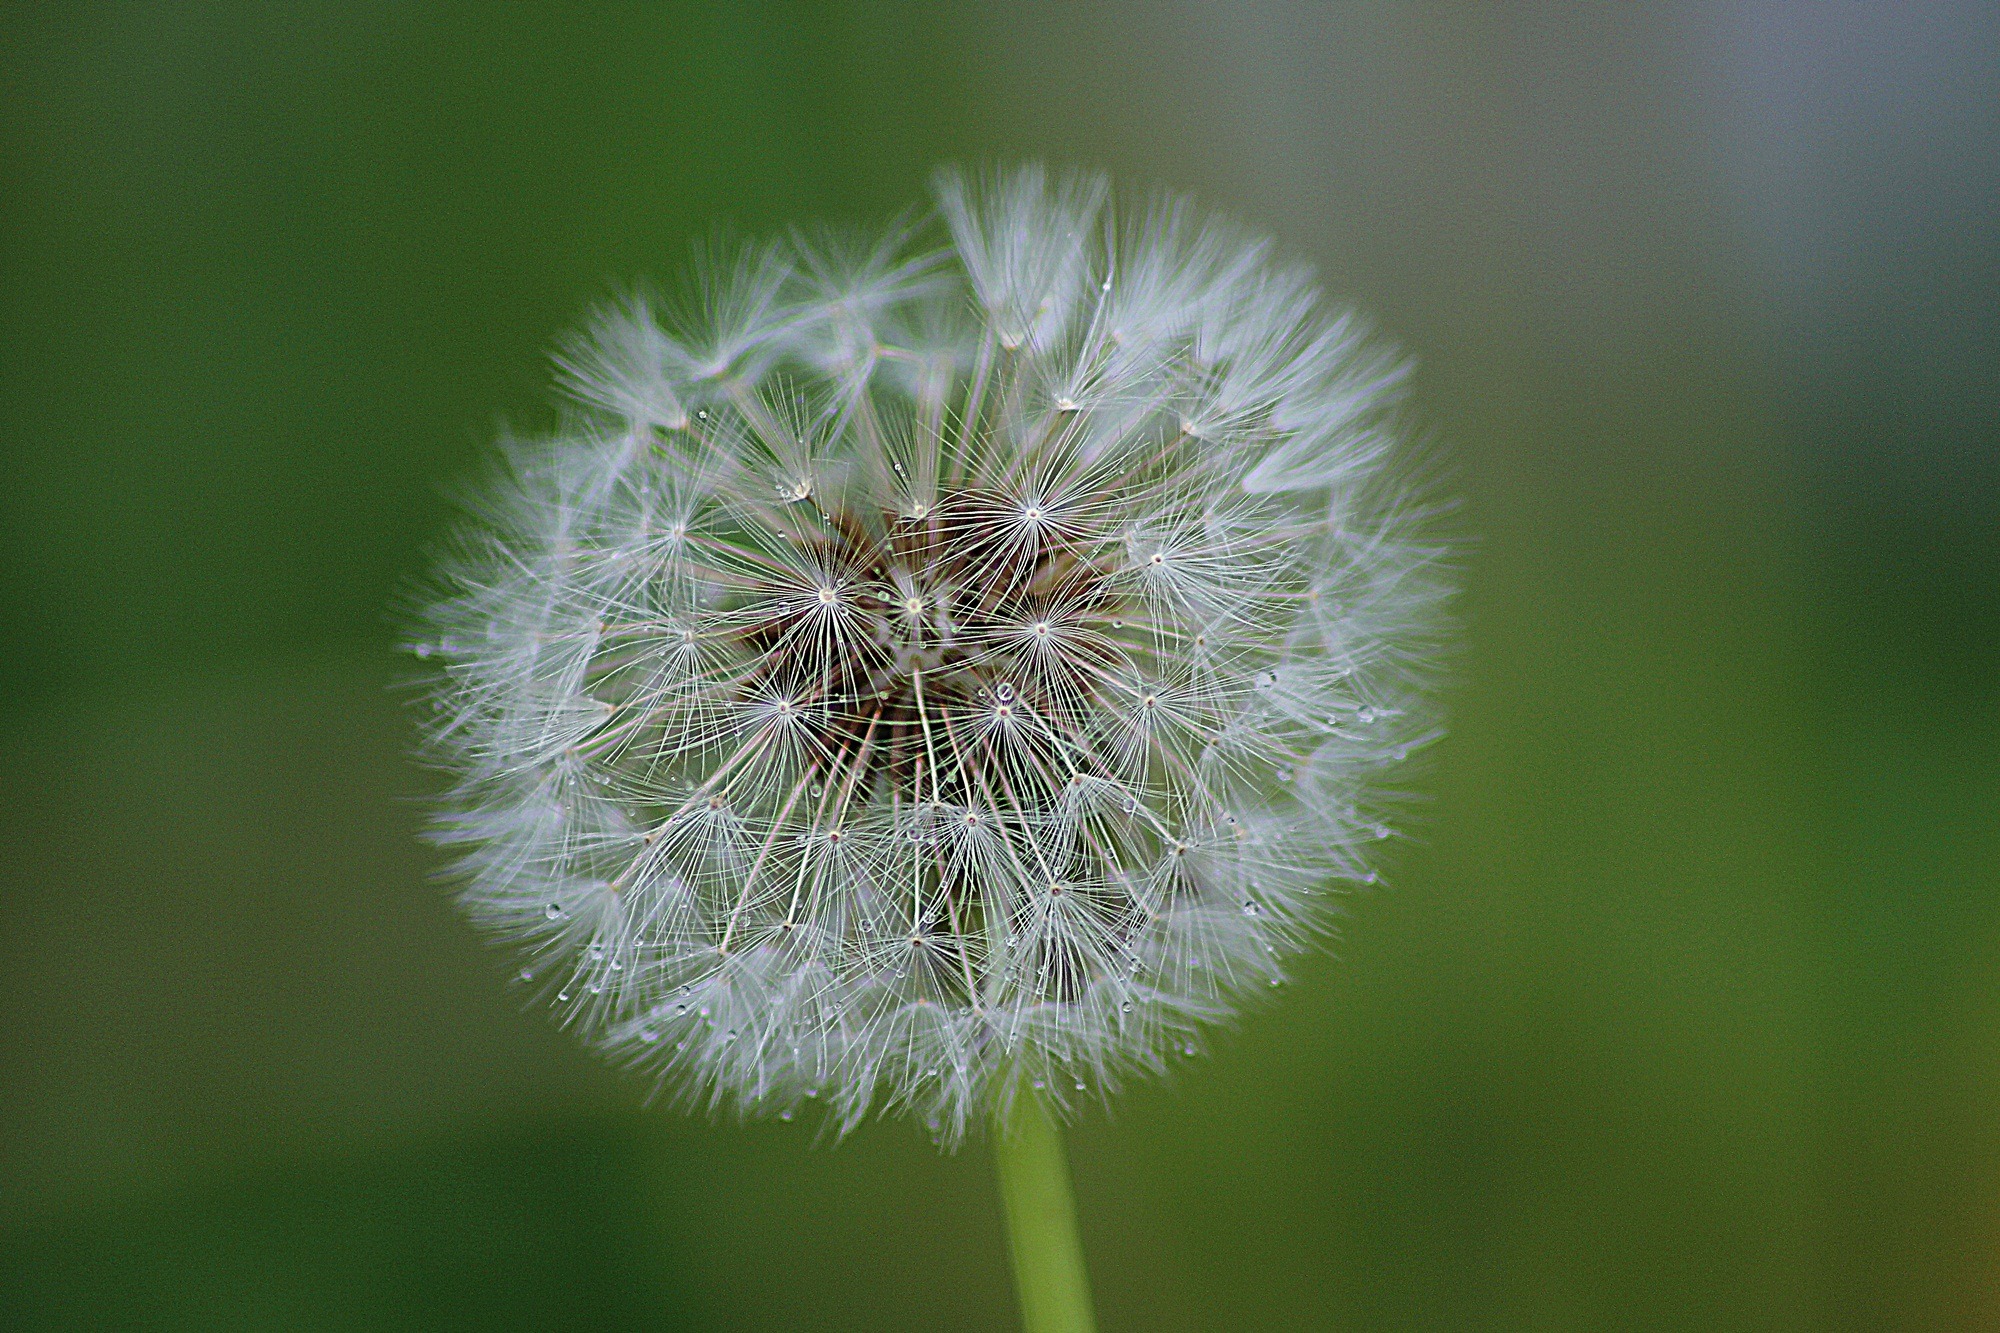
nature, grass, plant, photography, dandelion, flower, green, botany, flora, perennial, fauna, wildflower, close up, asteraceae, compositae, herbaceous, macro photography, flowering plant, common dandelion, daisy family, taraxacum officinale, grass family, plant stem, land plant, thorns spines and prickles, ripe fruits